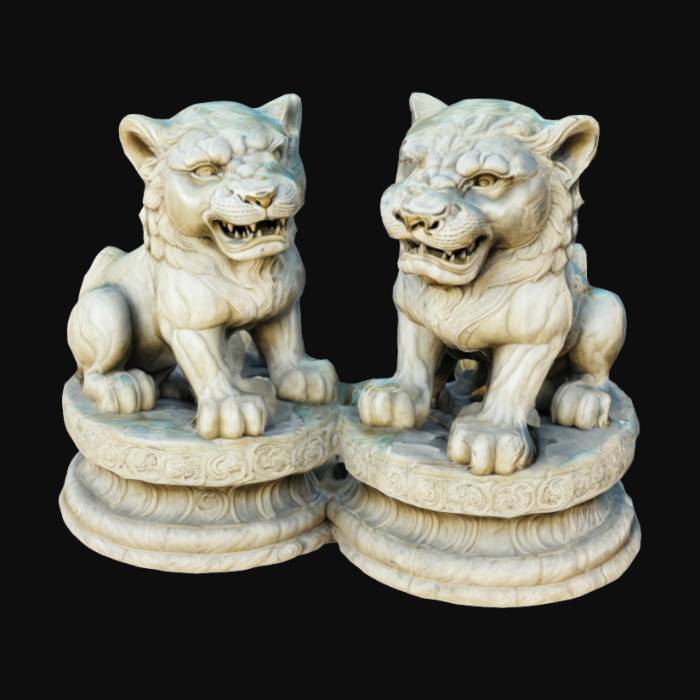
미적 점수 (1~10점): 6